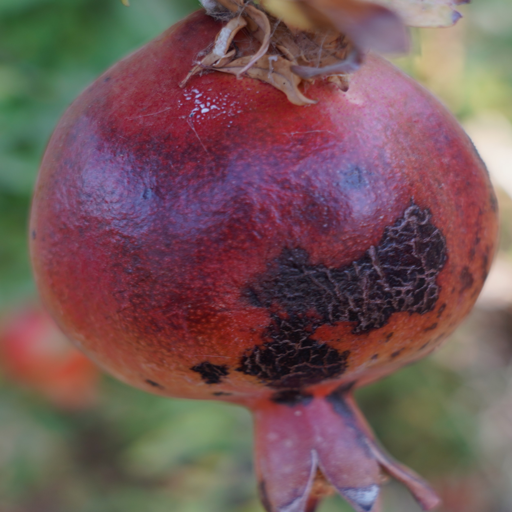
Label: Colletotrichum spp